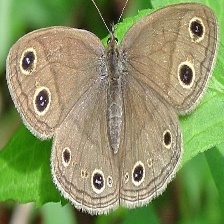
Species: WOOD SATYR
Butterfly family (ImageNet category): ringlet